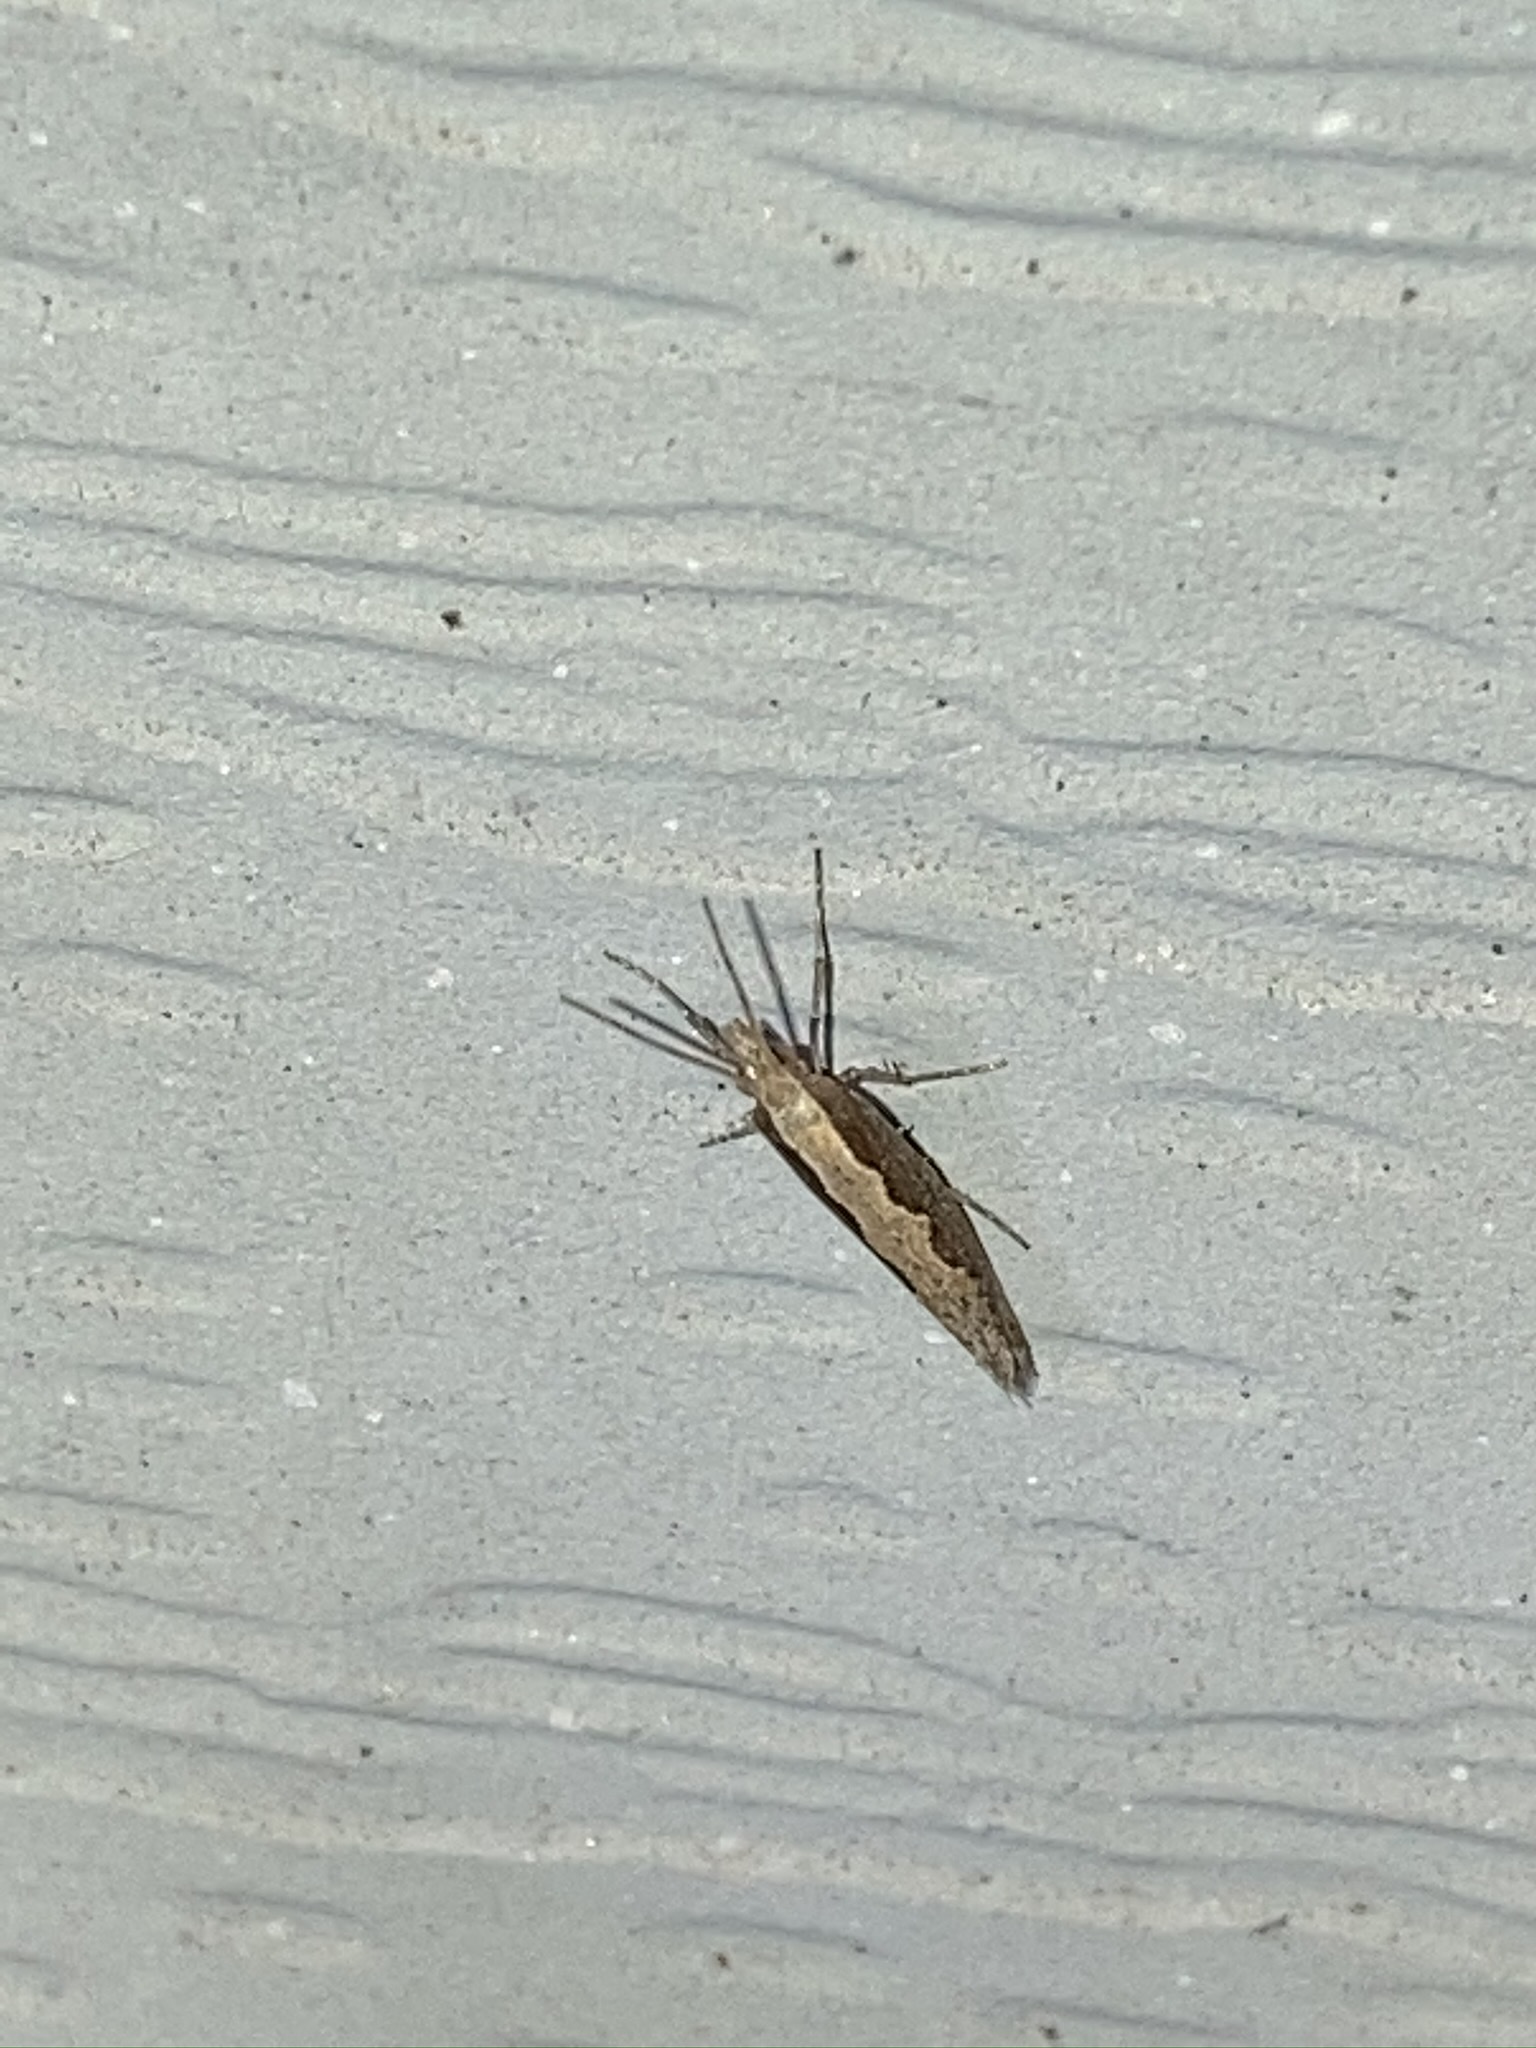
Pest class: diamondback_moth